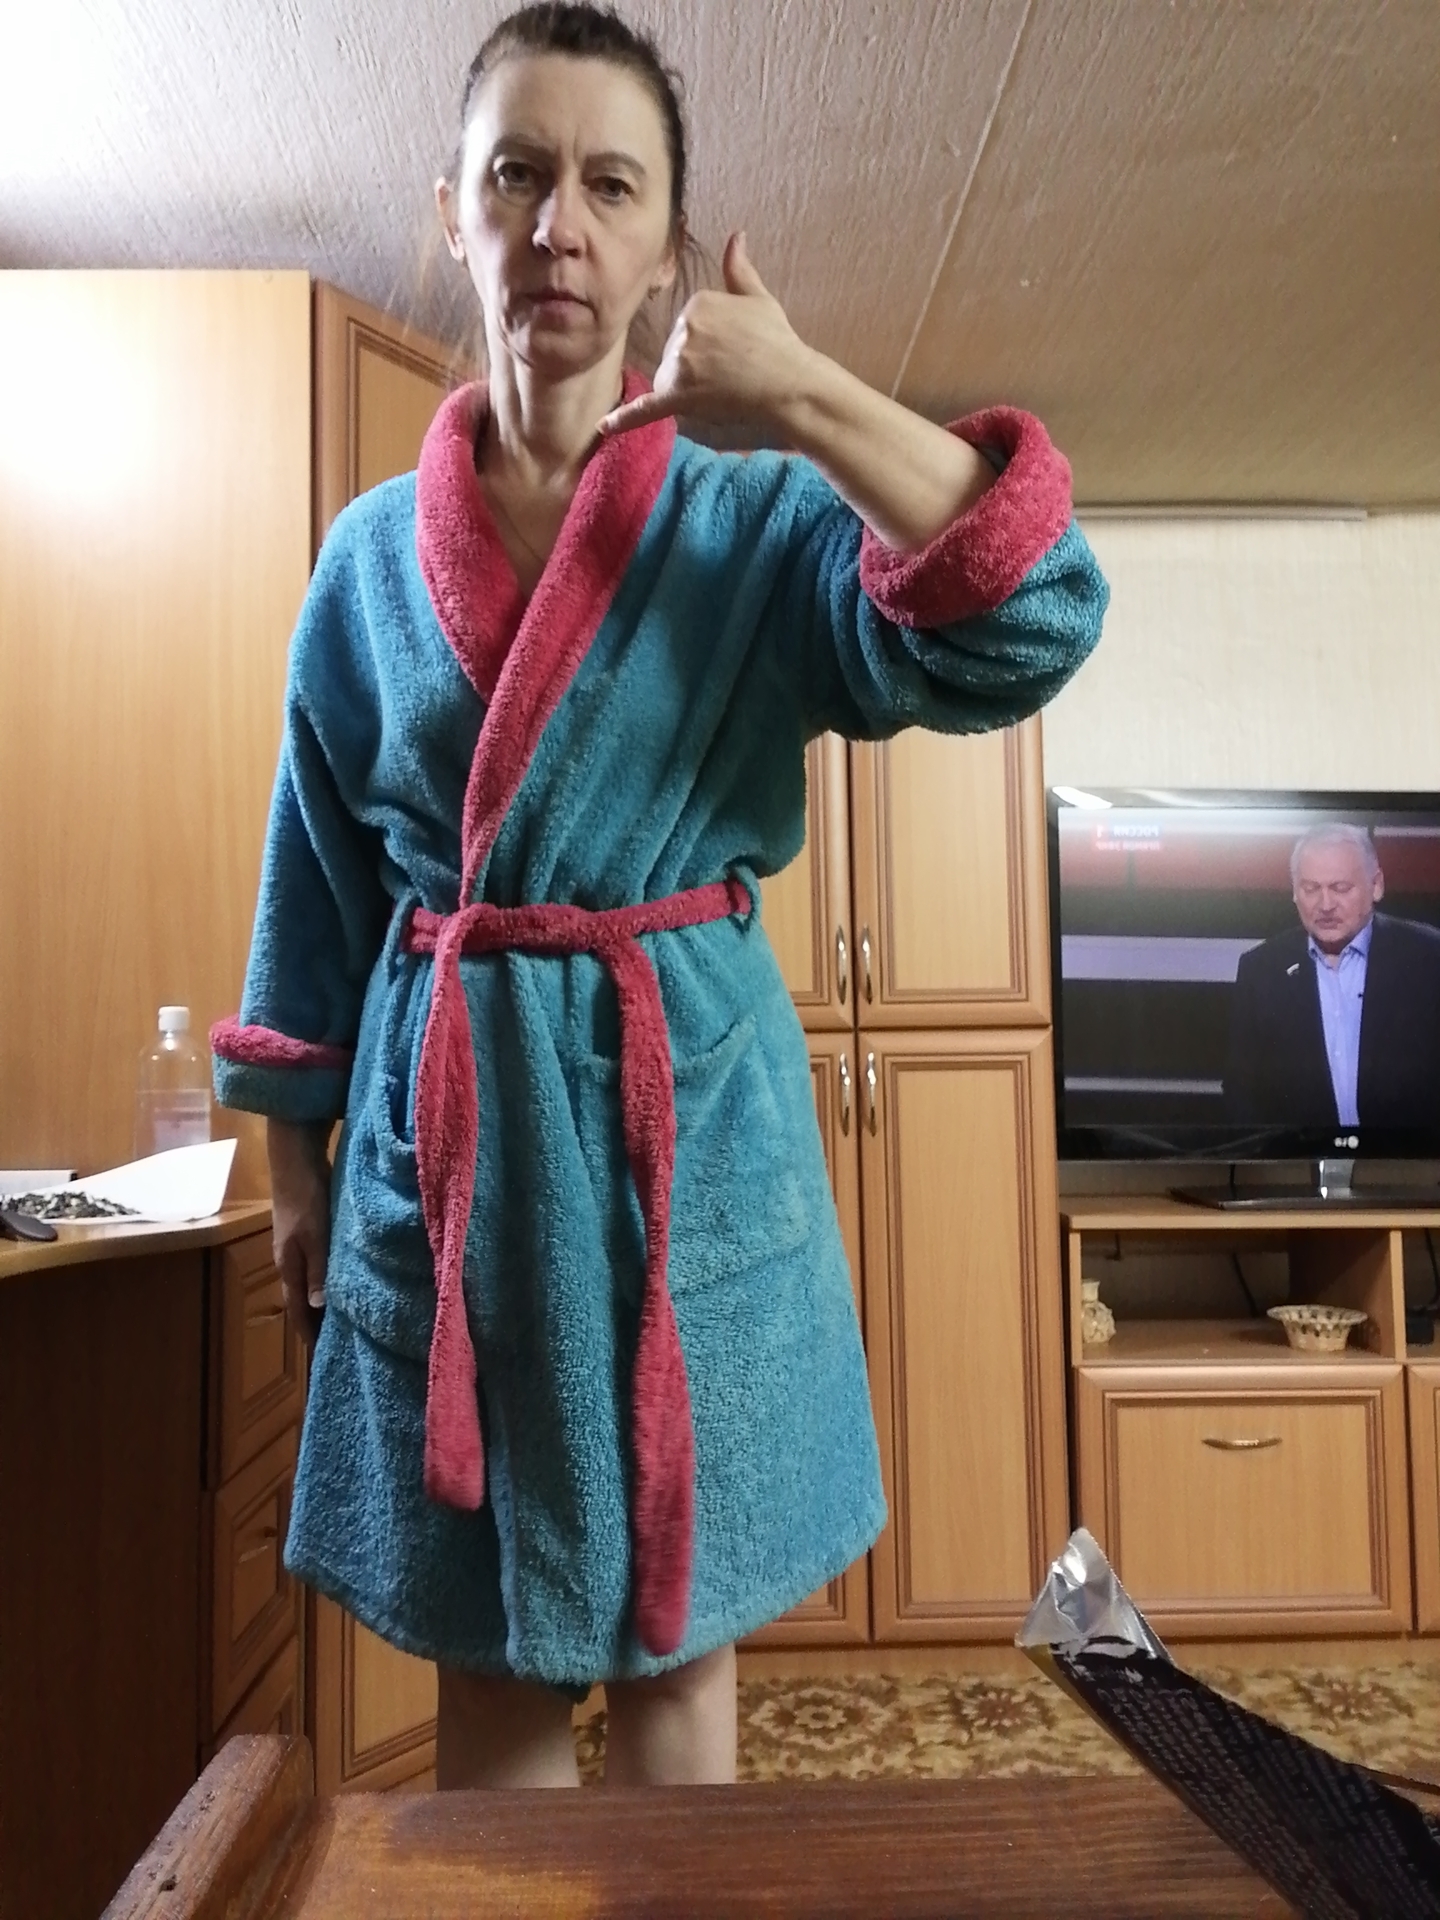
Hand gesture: call